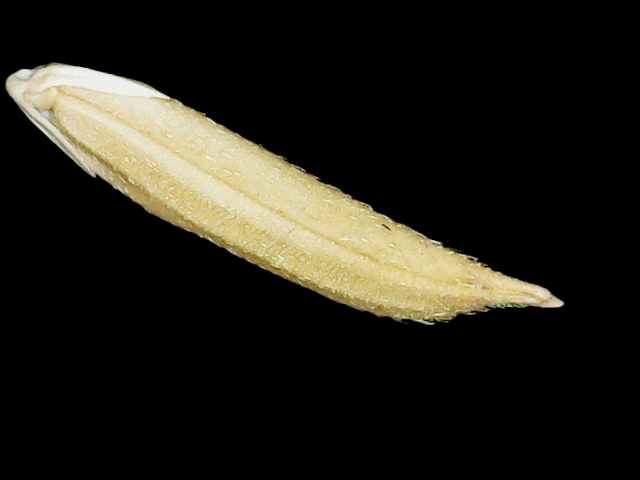
Rice variety: Binadhan25